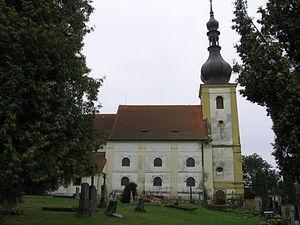
Brod nad Tichou est une commune du district de Tachov, dans la région de Plzeň, en Tchéquie. Sa population s'élevait à 245 habitants en 2018.